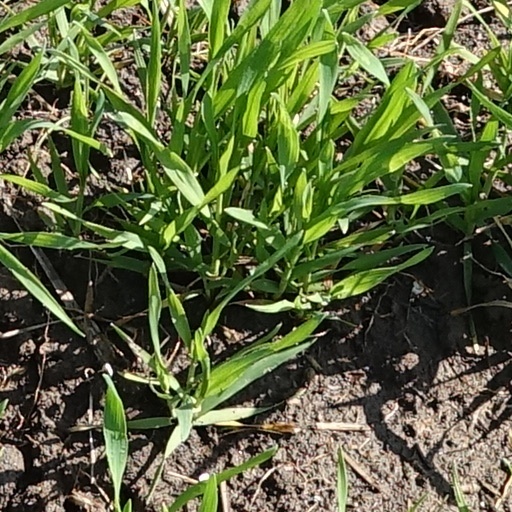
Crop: wheat